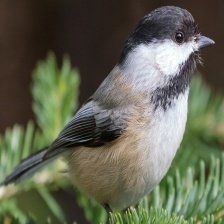
Species: BLACK-CAPPED CHICKADEE
Scientific name: POECILE ATRICAPILLUS
ImageNet parent category: chickadee